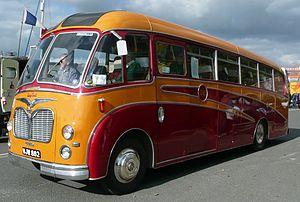
Commer était un fabricant anglais de véhicules utilitaires entre 1905 et 1979. Commer construisait des fourgons et fourgonnettes dérivés de voitures, des camions moyens et lourds, des véhicules militaires et des bus. L'entreprise a conçu et construit ses propres moteurs diesel pour ses véhicules utilitaires lourds. Le siège était basé à Luton dans le Bedfordshire.